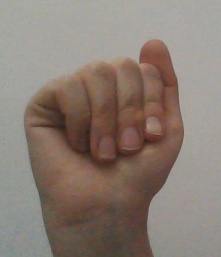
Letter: saad